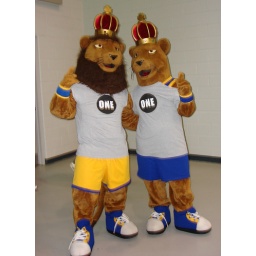
The pride lion and lioness in ONE shirts.